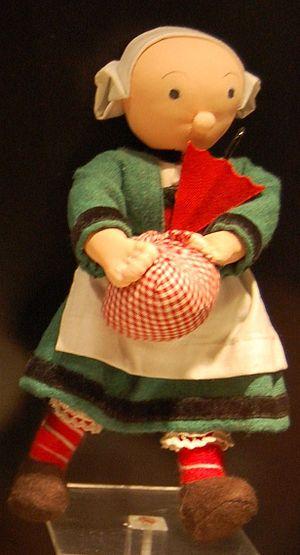
Trema'n Inis est le huitième album original d'Alan Stivell et son sixième album studio, paru en 1976. L'album est dédié aux poètes bretons et plus intimement à son père récemment décédé. La mise en musique de poèmes par Alan Stivell, seul ou avec son père Jord sur deux morceaux et Dan Ar Braz sur un titre, contribue à faire connaitre ces textes renforcés par le pouvoir de communication de la musique.